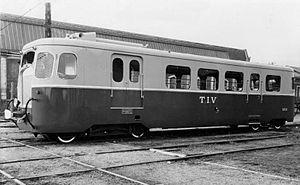
Autorail à voie métrique Billard A 150 D1 ""porcinet"", AM 20 des TIV (série 20 à 25), 1938."
La Société Anonyme des Etablissements Billard & Cie est une entreprise de construction de matériel ferroviaire basée à Tours et spécialisée dans la construction d'autorails légers et de matériels à voie métrique et étroite.
Les Tramways d'Ille-et-Vilaine, ou TIV, sont une ancienne compagnie de chemin de fer secondaire implantée en Ille-et-Vilaine, en activité de la fin du XIXᵉ au milieu du XXᵉ siècle.